Samari Rolle

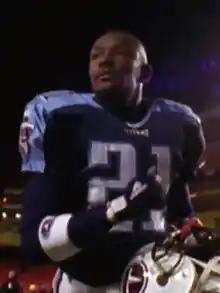
Rolle with the Tennessee Titans in 2000

Samari Toure Rolle (born August 10, 1976) is an American former professional football player who was a cornerback in the National Football League (NFL). He played college football for the Florida State Seminoles and was selected by the Tennessee Oilers in the second round of the 1998 NFL draft.